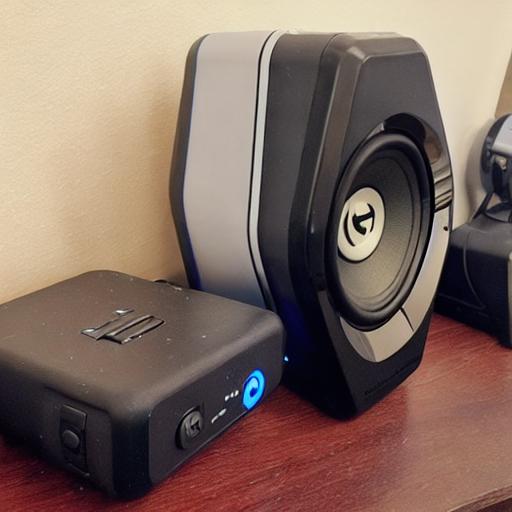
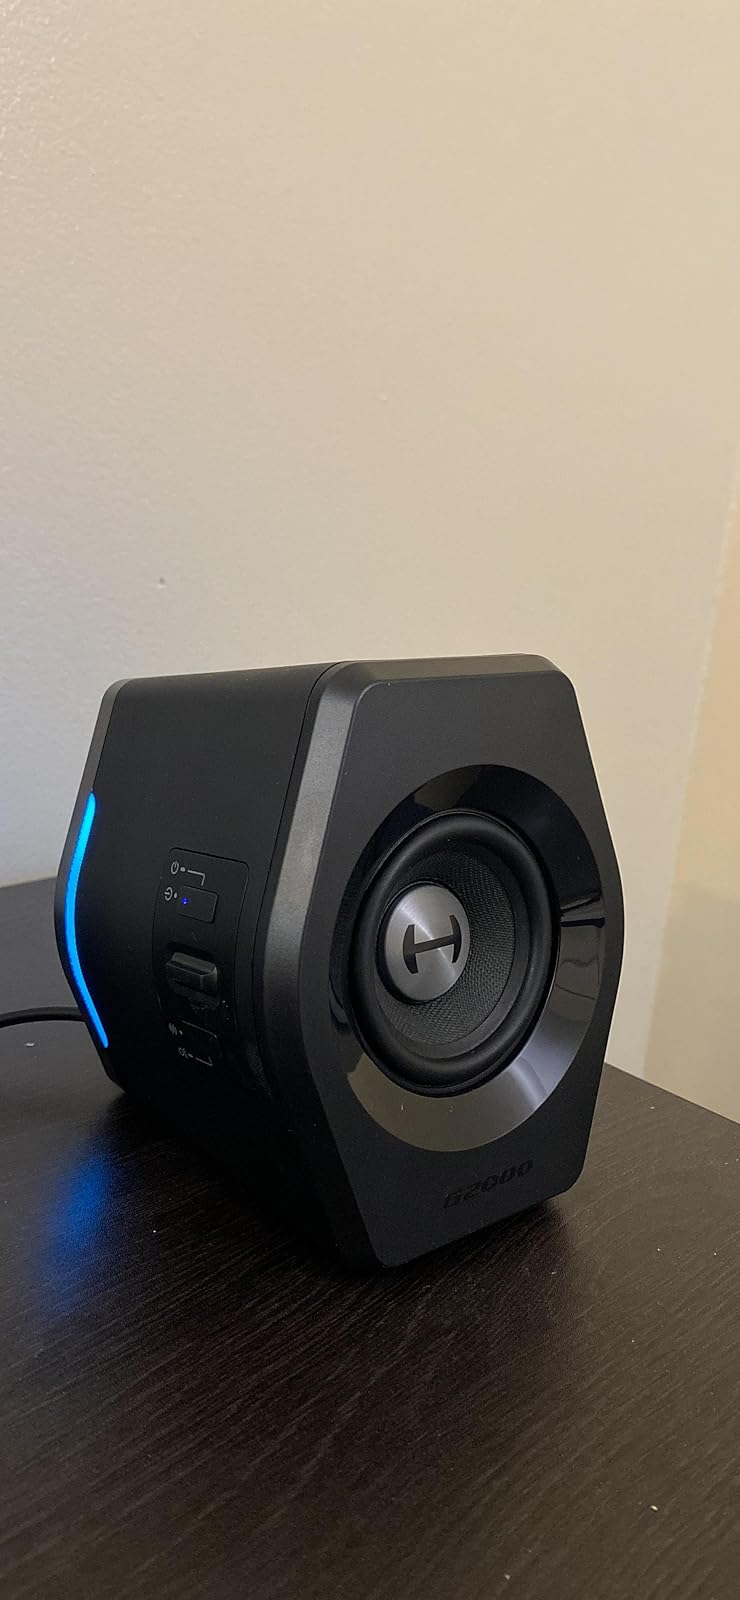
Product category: speaker
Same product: no